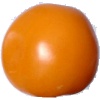
Label: yellow_tomato